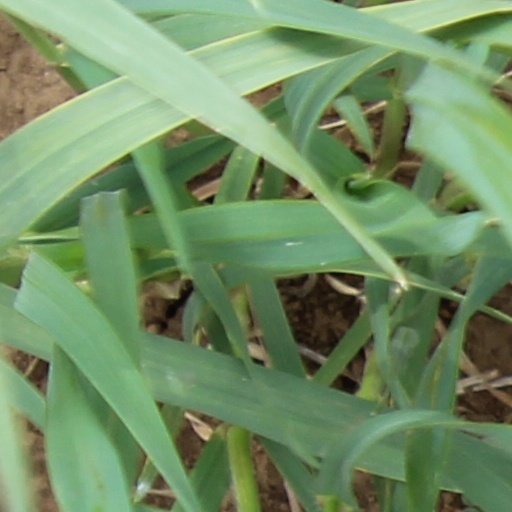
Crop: wheat